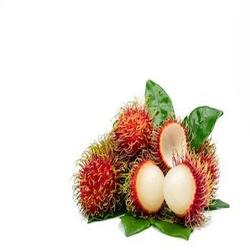
Label: Rambutan